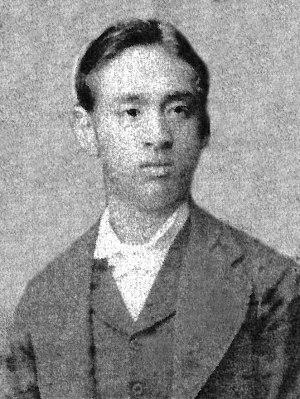
Oda Nobutoshi est un tozama daimyo du domaine de Tendō dans la province de Dewa au nord du Japon. Il est descendant direct du fameux Oda Nobunaga par son fils Oda Nobukatsu. Il porte le titre de cour de cérémonie junsammi et Hyōbu-taifu.